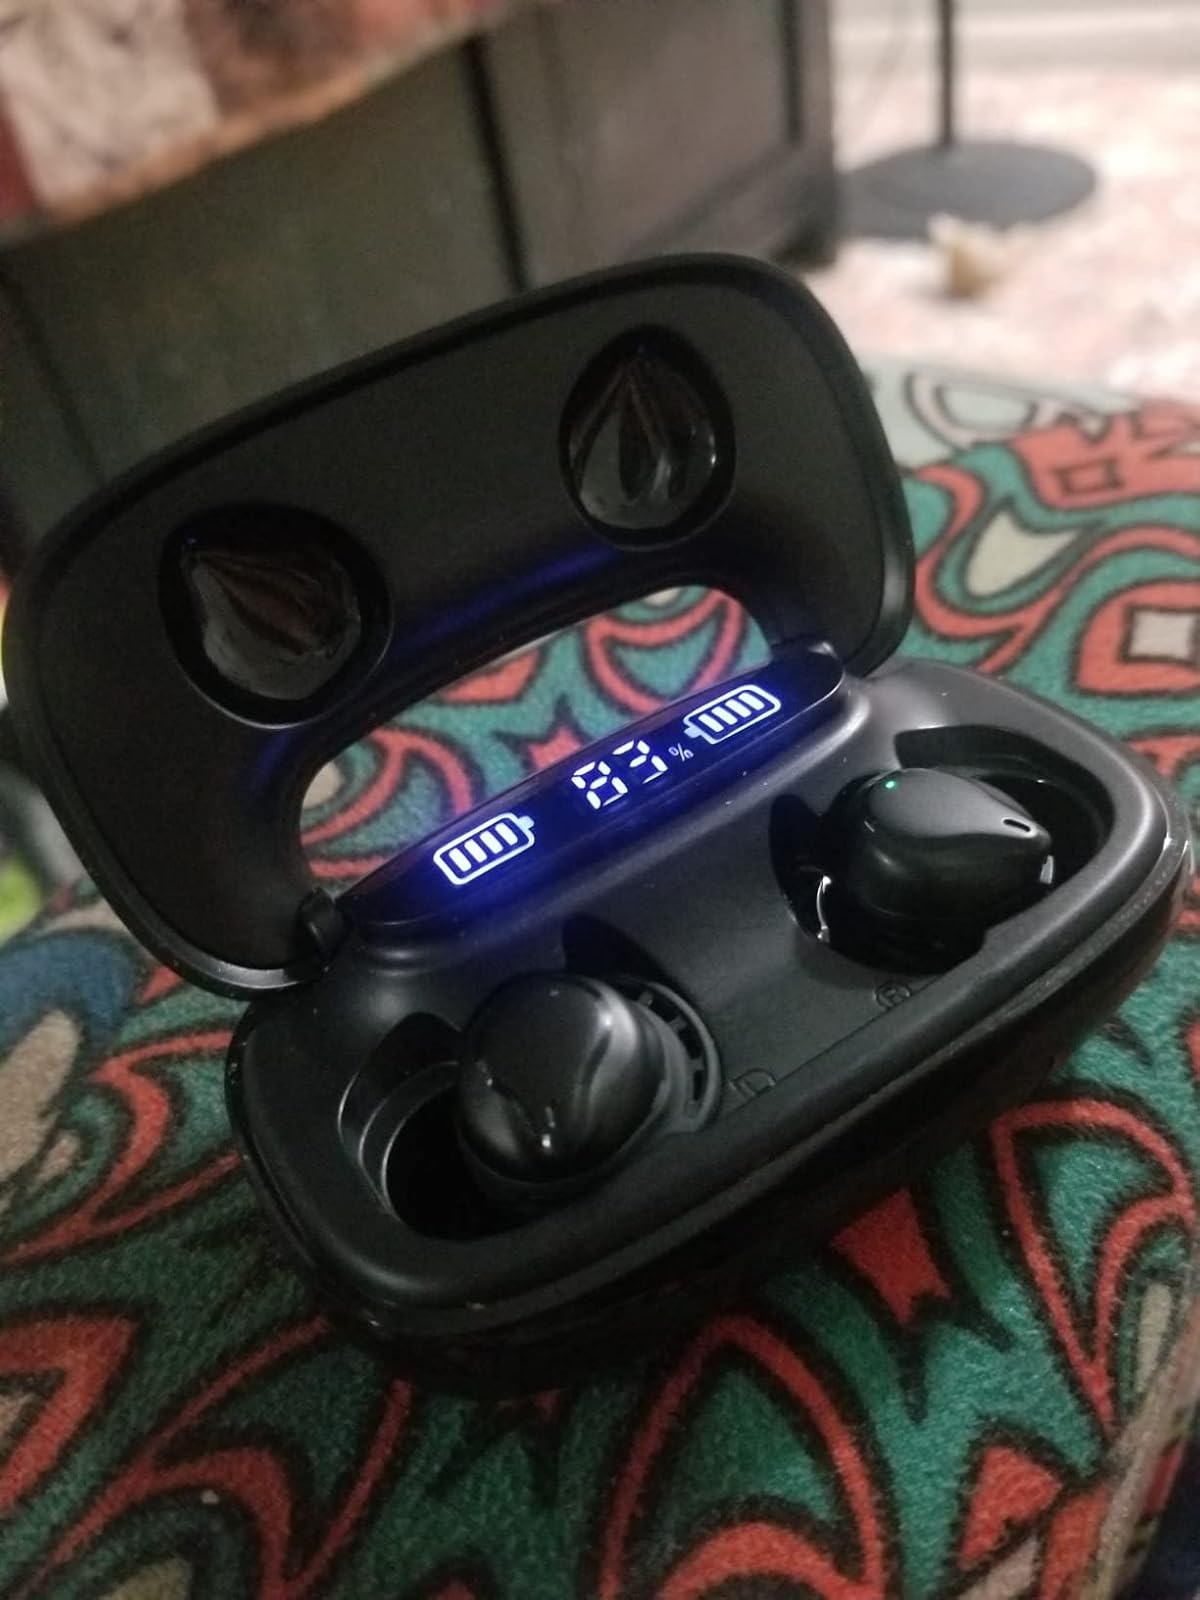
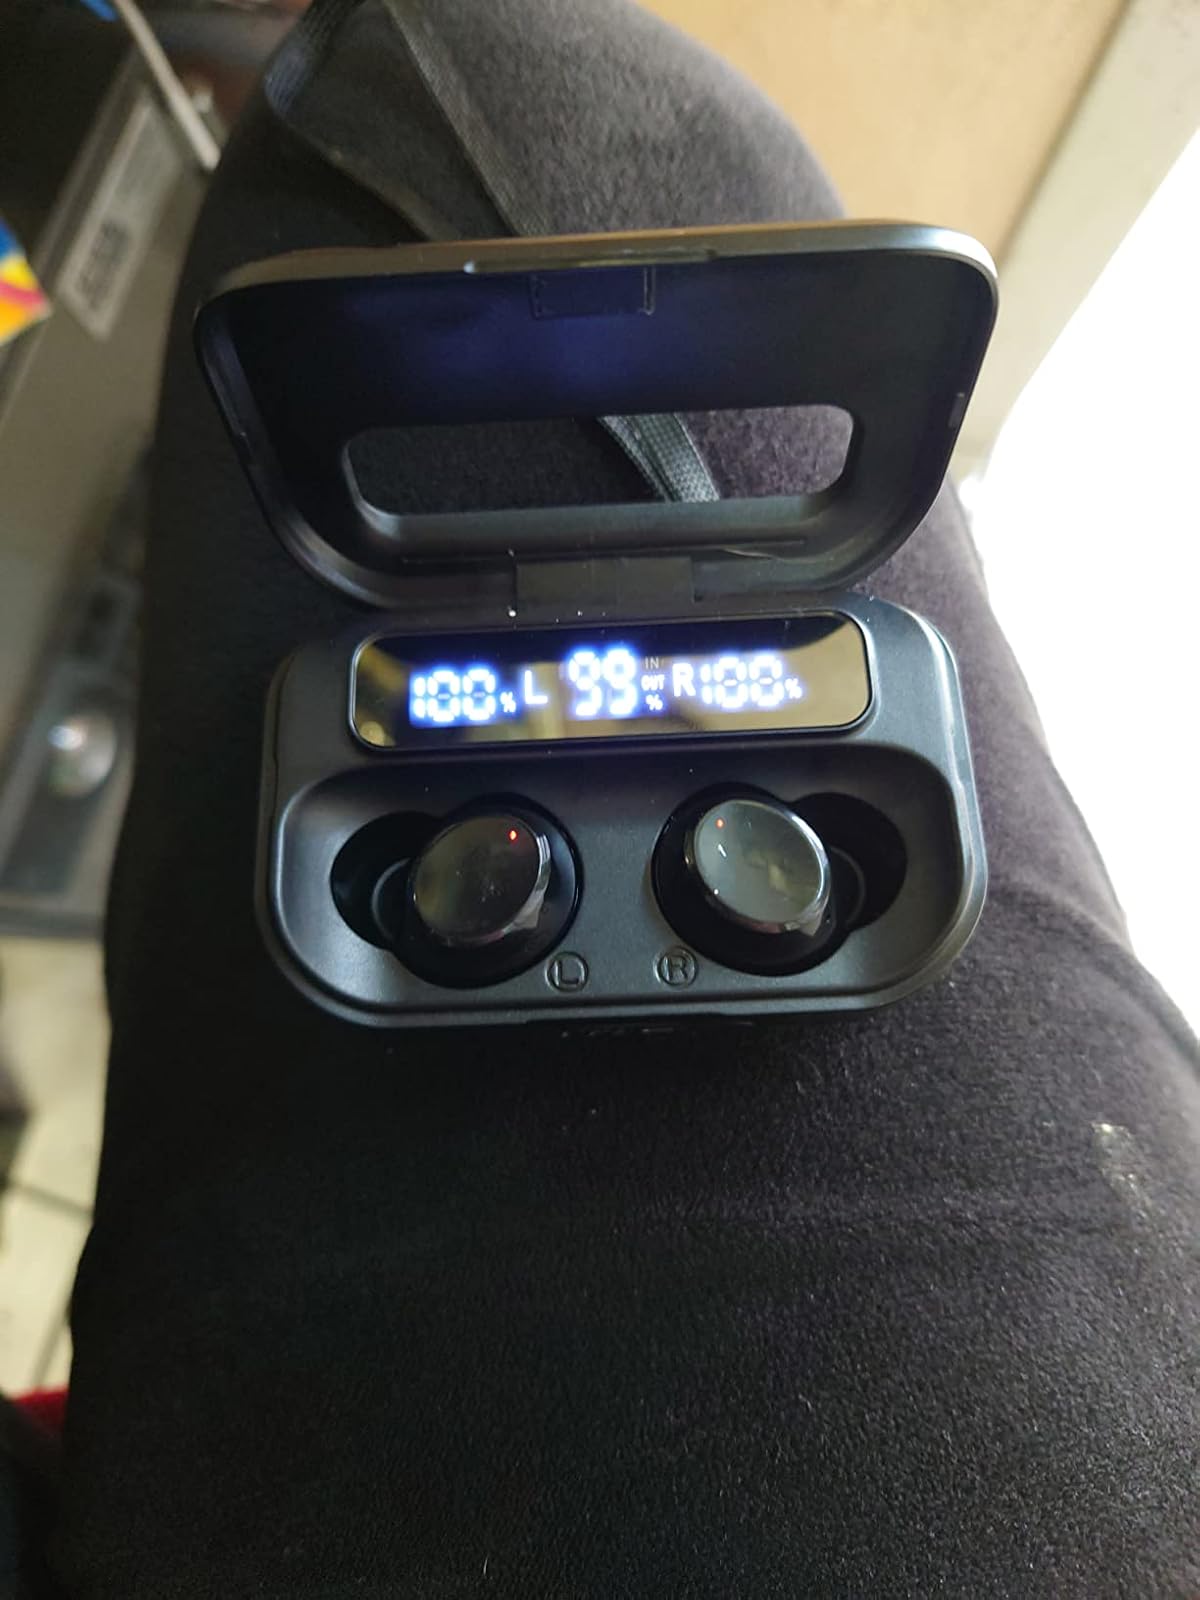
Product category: earbuds
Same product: no